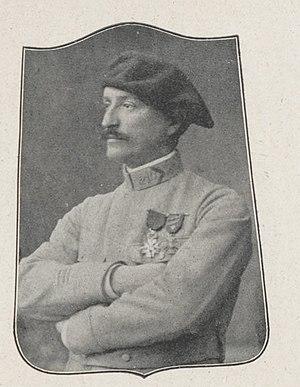
Le Chef de Bataillon SUTTERLIN. Commandant le 1er Bataillon [du 3e RI]. [Il porte ici l'uniforme du 120e RI, dont il commande le 5e bataillon, déployé dans les Balkans].
Le 210ᵉ régiment d'infanterie est un régiment d'infanterie de l'Armée de terre française constitué en 1914 avec les bataillons de réserve du 10ᵉ régiment d'infanterie. Il participe à la Première Guerre mondiale, notamment dans les Balkans puis en Hongrie.